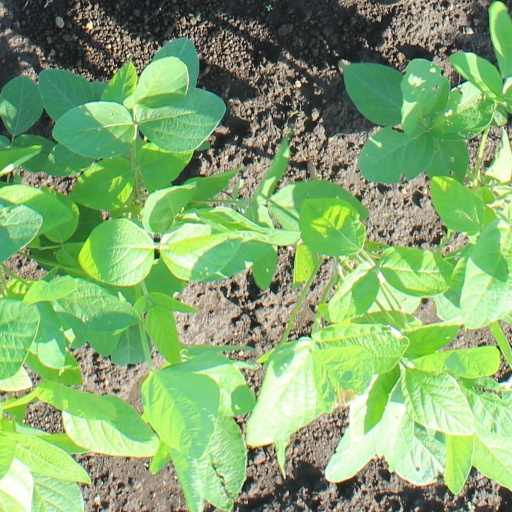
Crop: soybean